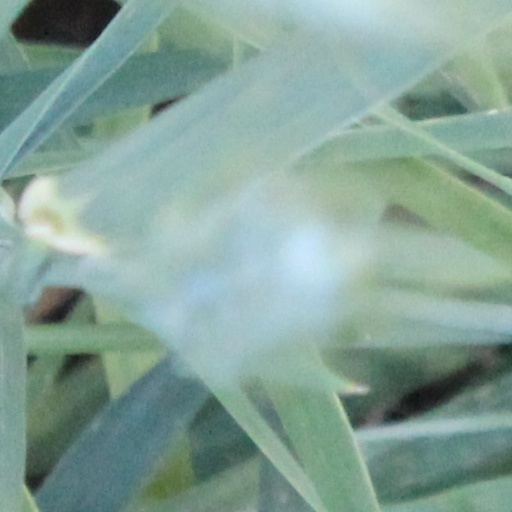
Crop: wheat